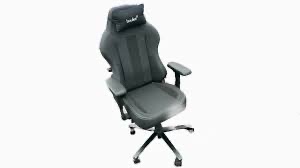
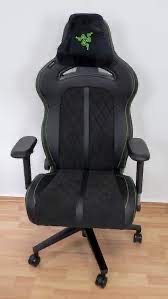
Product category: items_chair
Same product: no